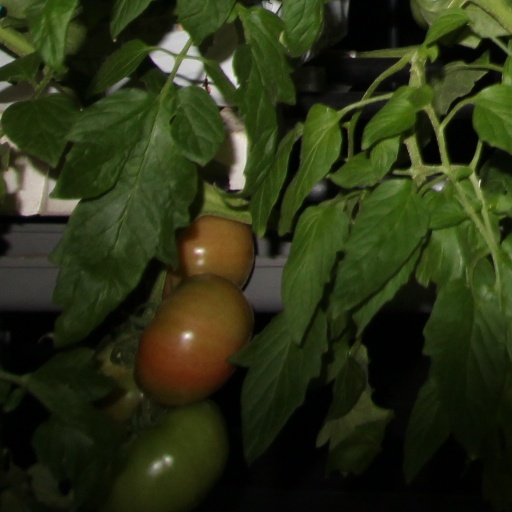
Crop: tomato